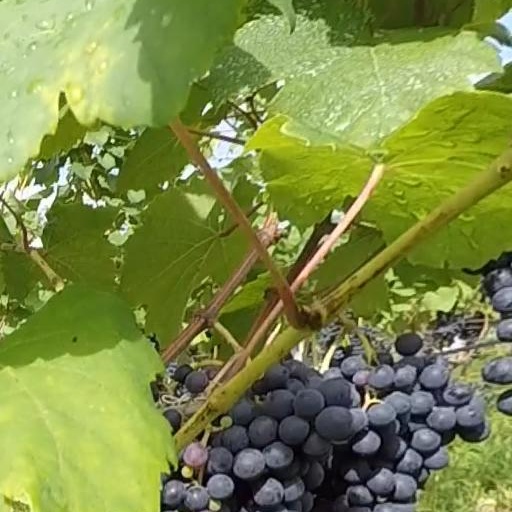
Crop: grape